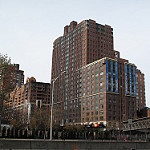
Label: buildings